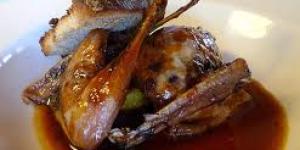
becadas al oporto